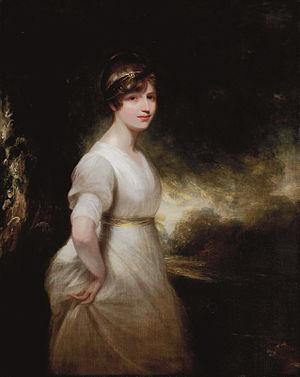
Francis Godolphin Osborne, 1ᵉʳ baron Godolphin, appelé Lord Francis Osborne de 1789 à 1832, était un homme politique britannique.